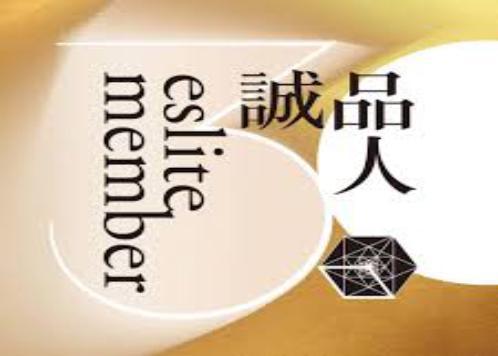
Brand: cenpin
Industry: Others